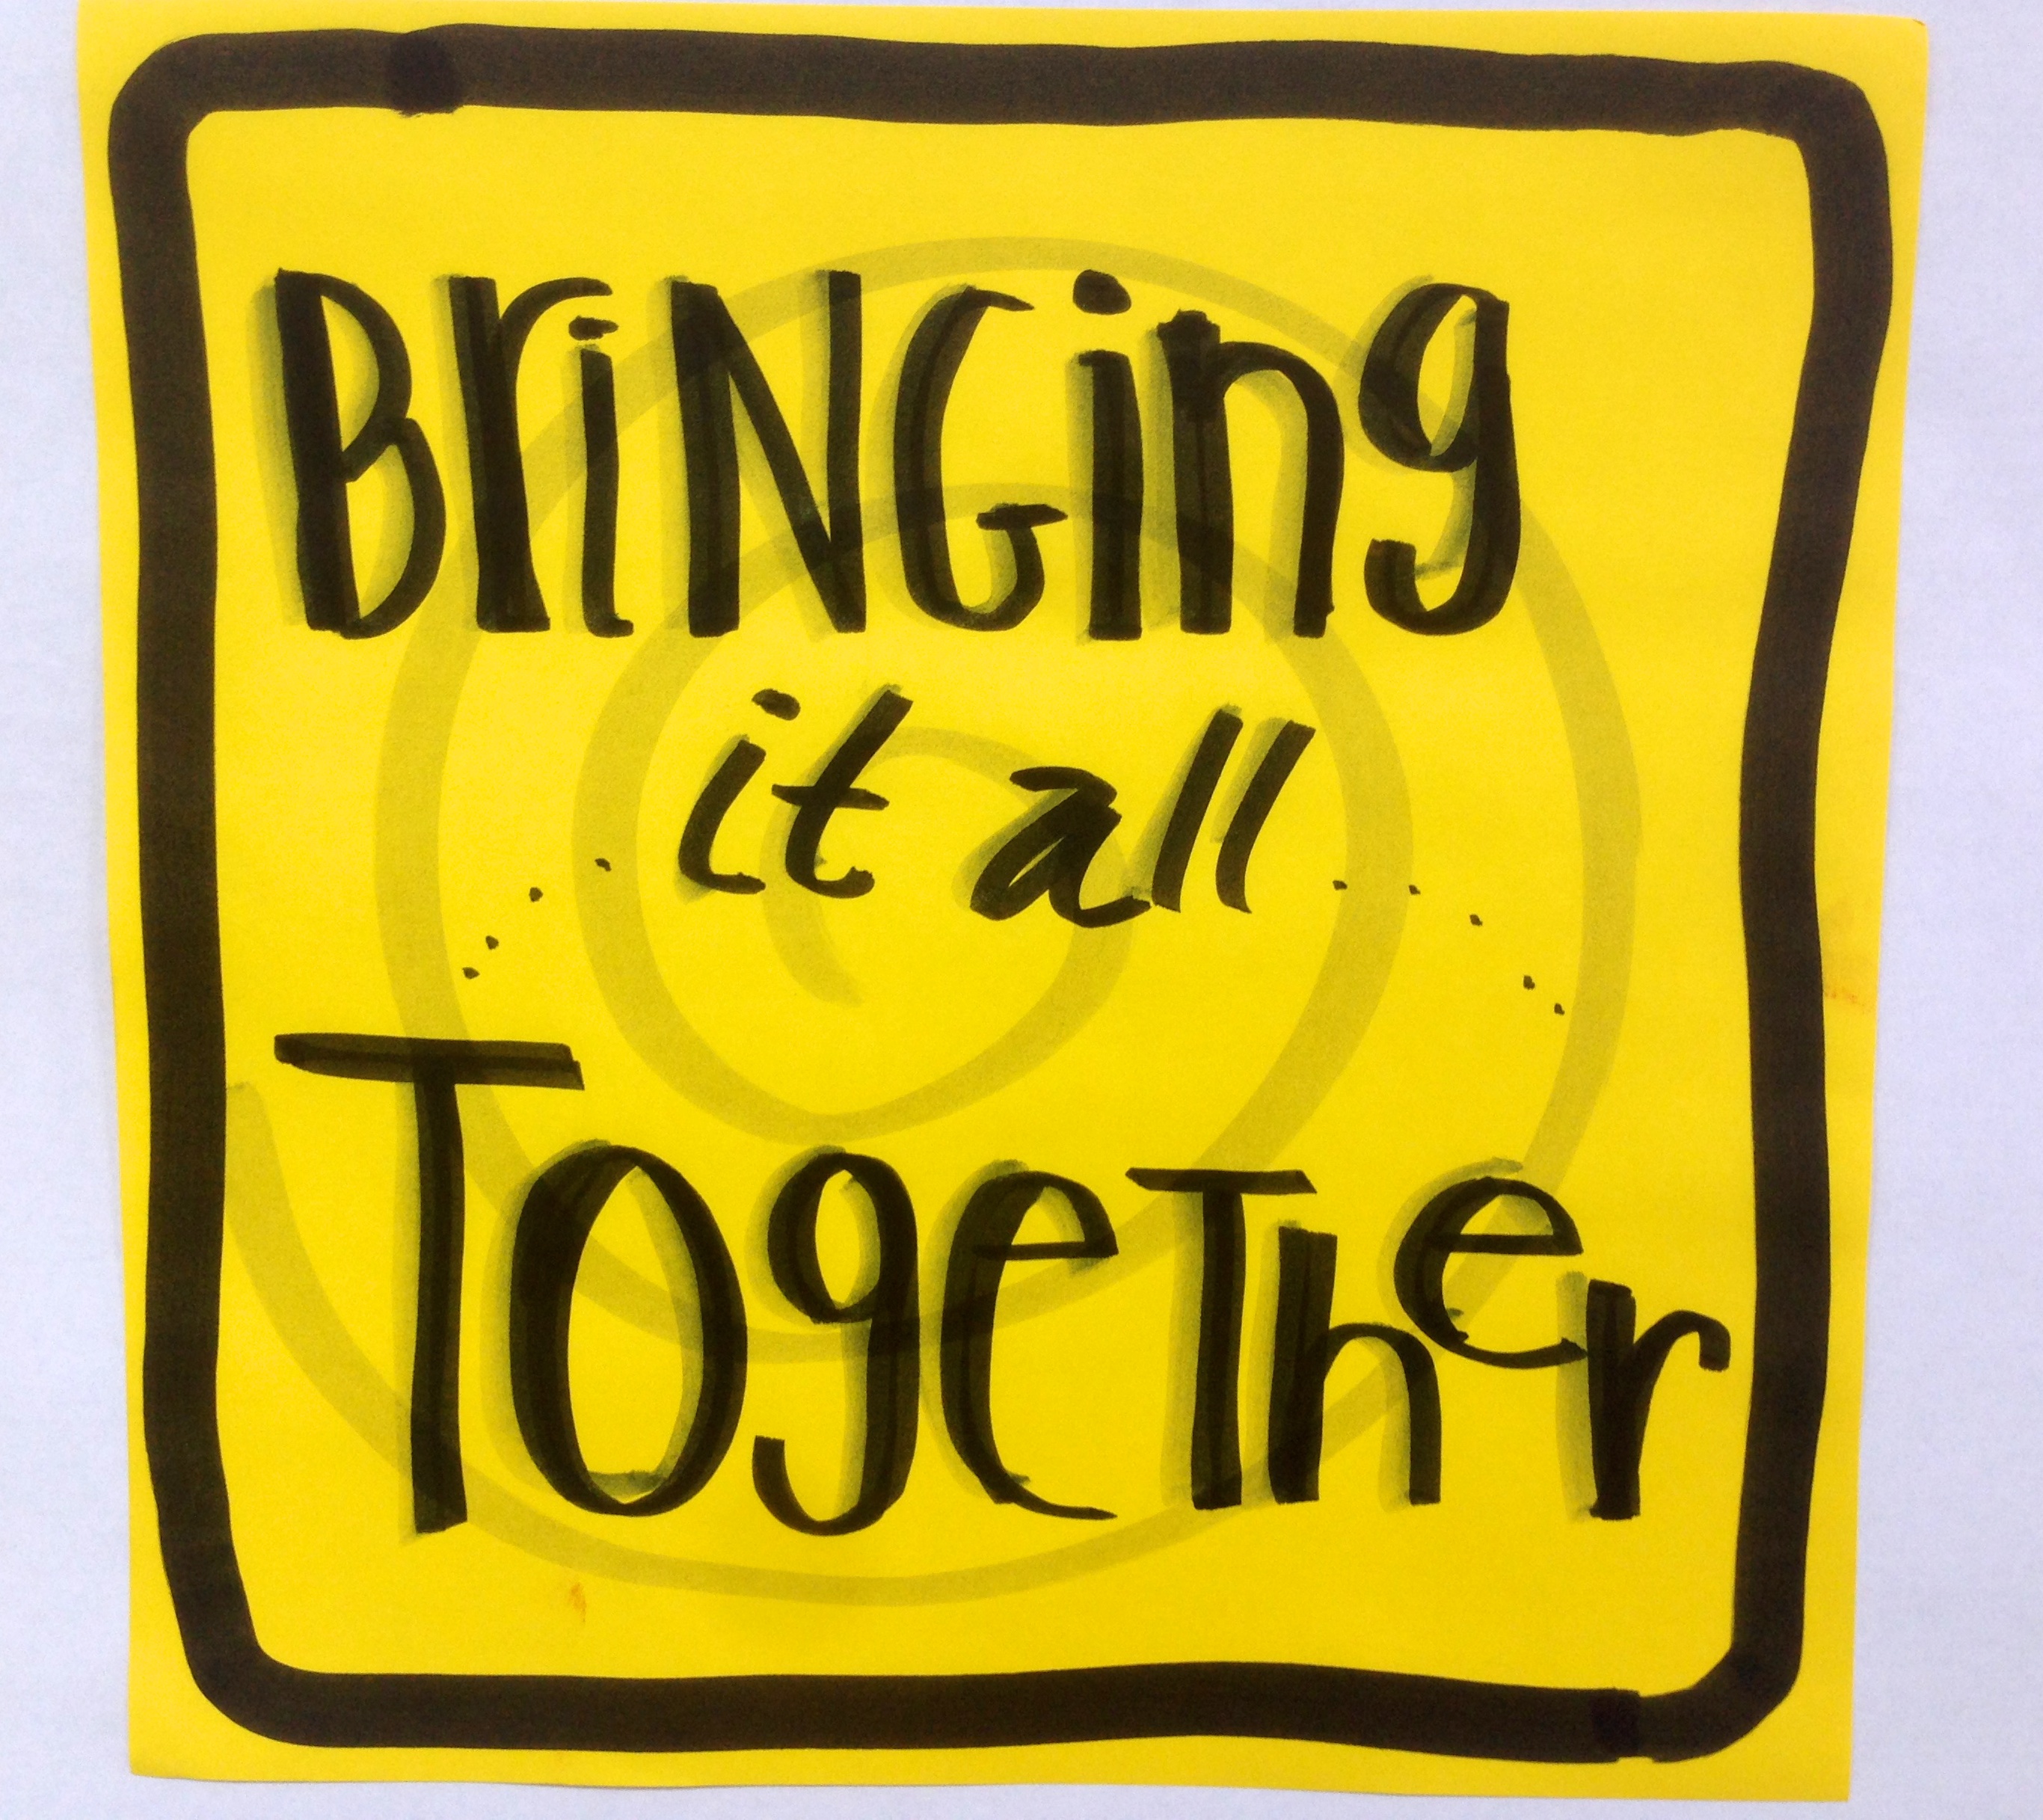
yellow, label, brand, font, text, udgagora, t shirt